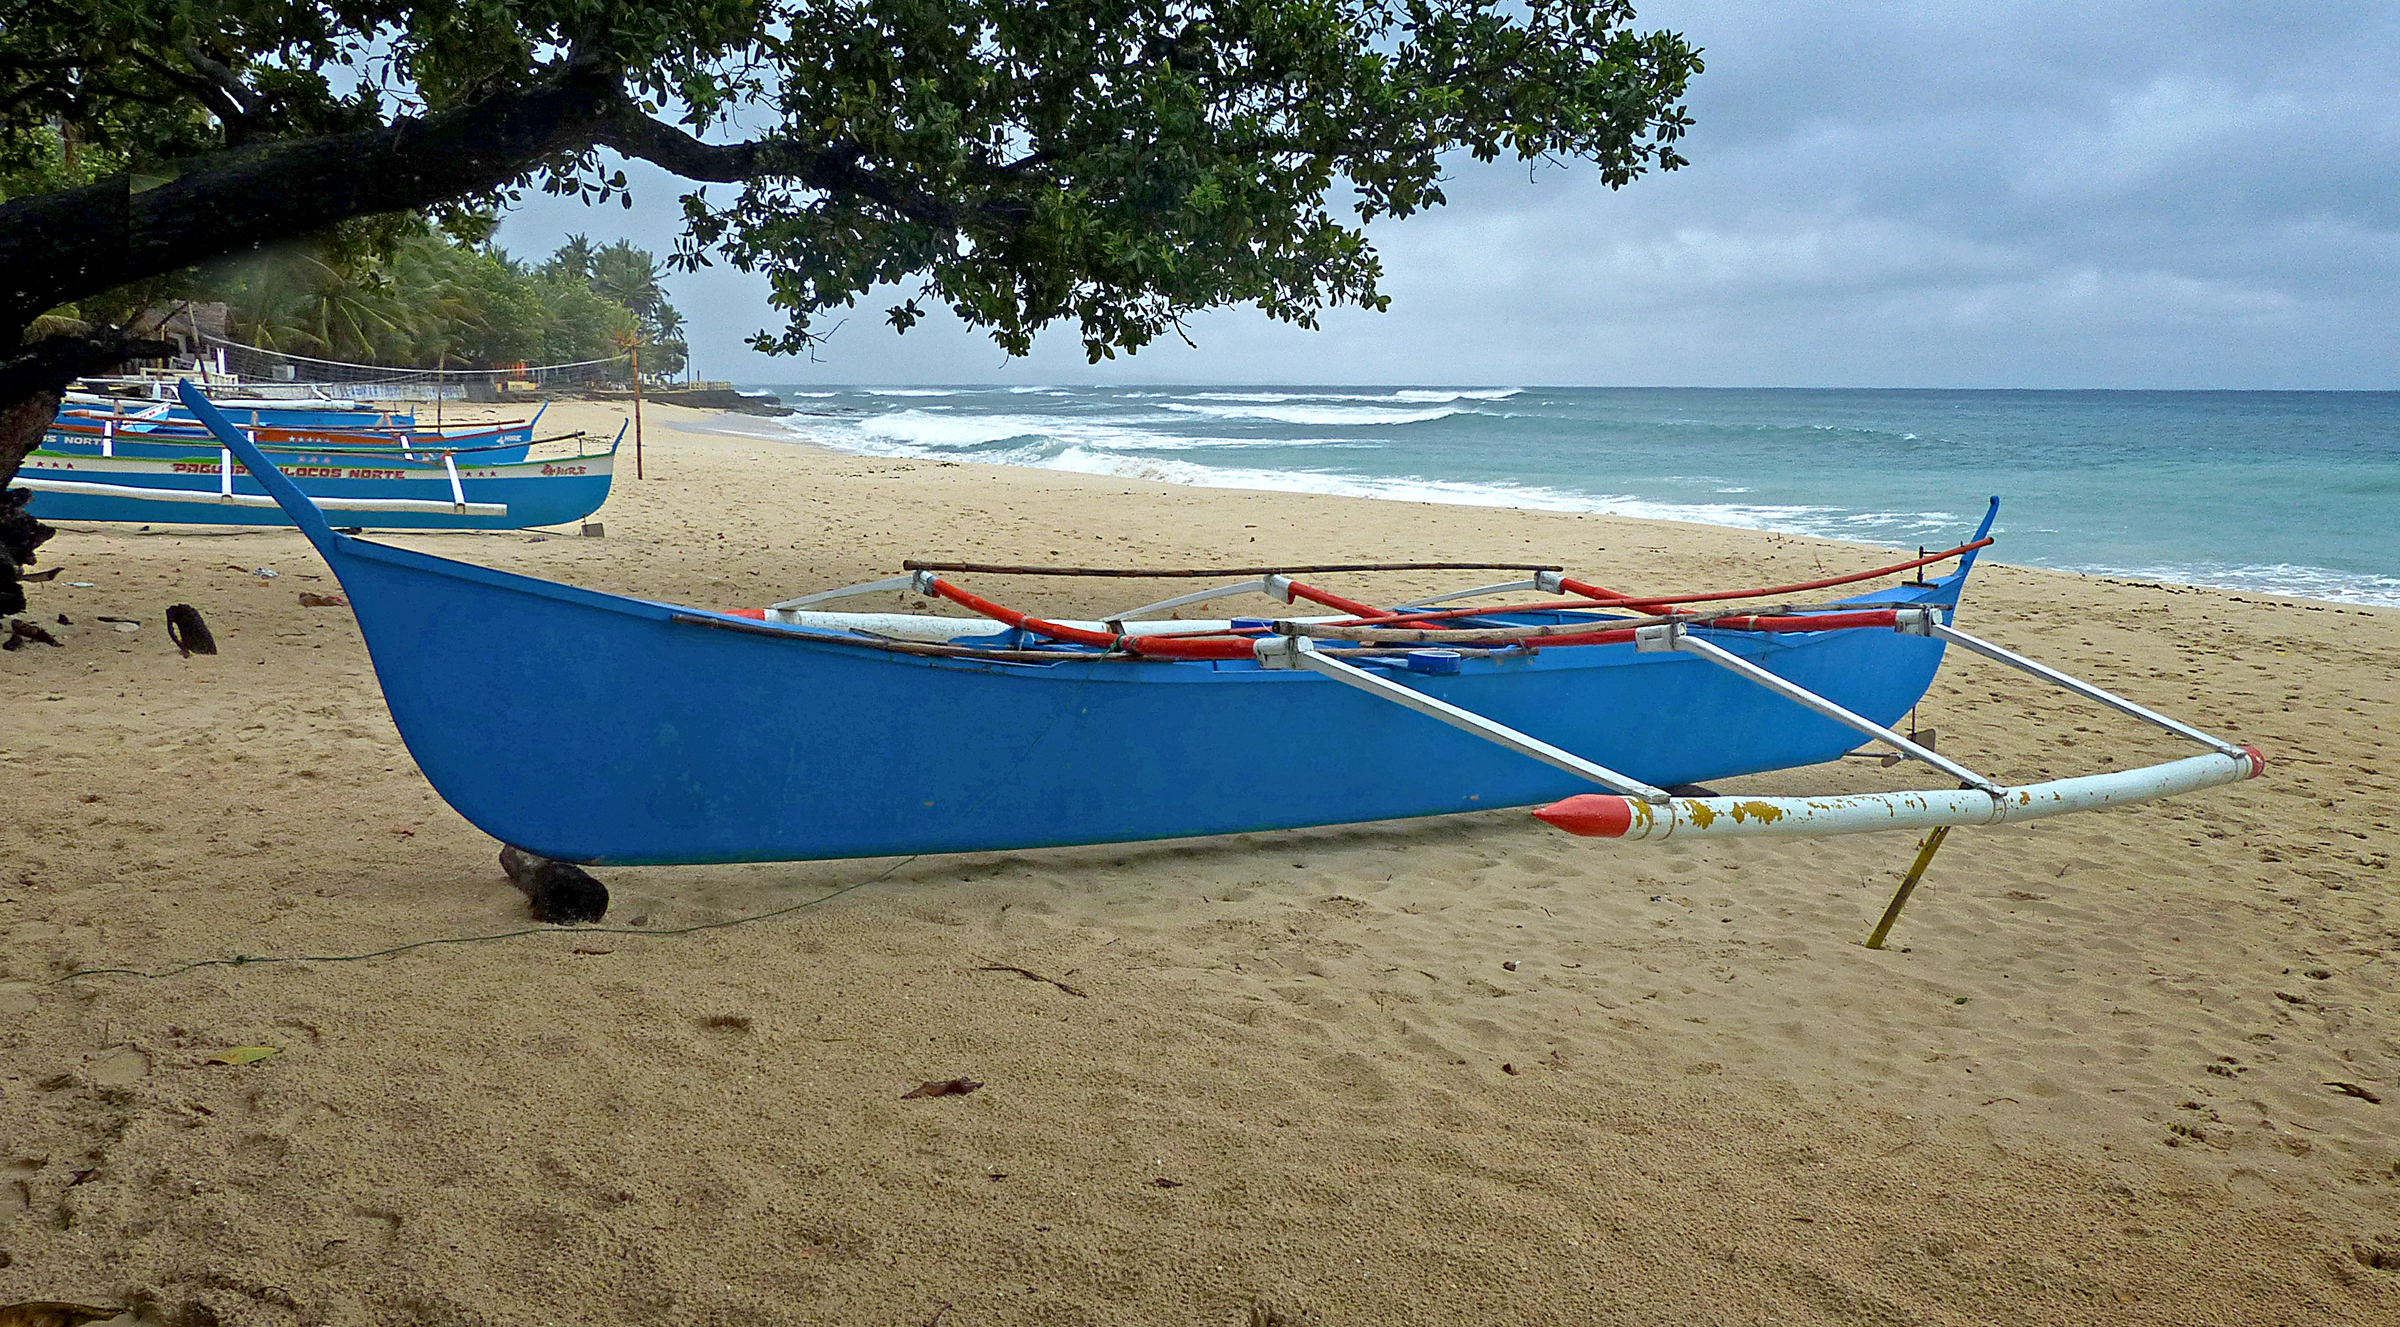
beach, sea, boat, paddle, vehicle, hammock, boating, bridgecamera, fishingboats, blueboat, outrigger, watercraft, panasonicdmcfz200, ilocosnortephilippines, bridgecamers, dinghy, long tail boat, watercraft rowing